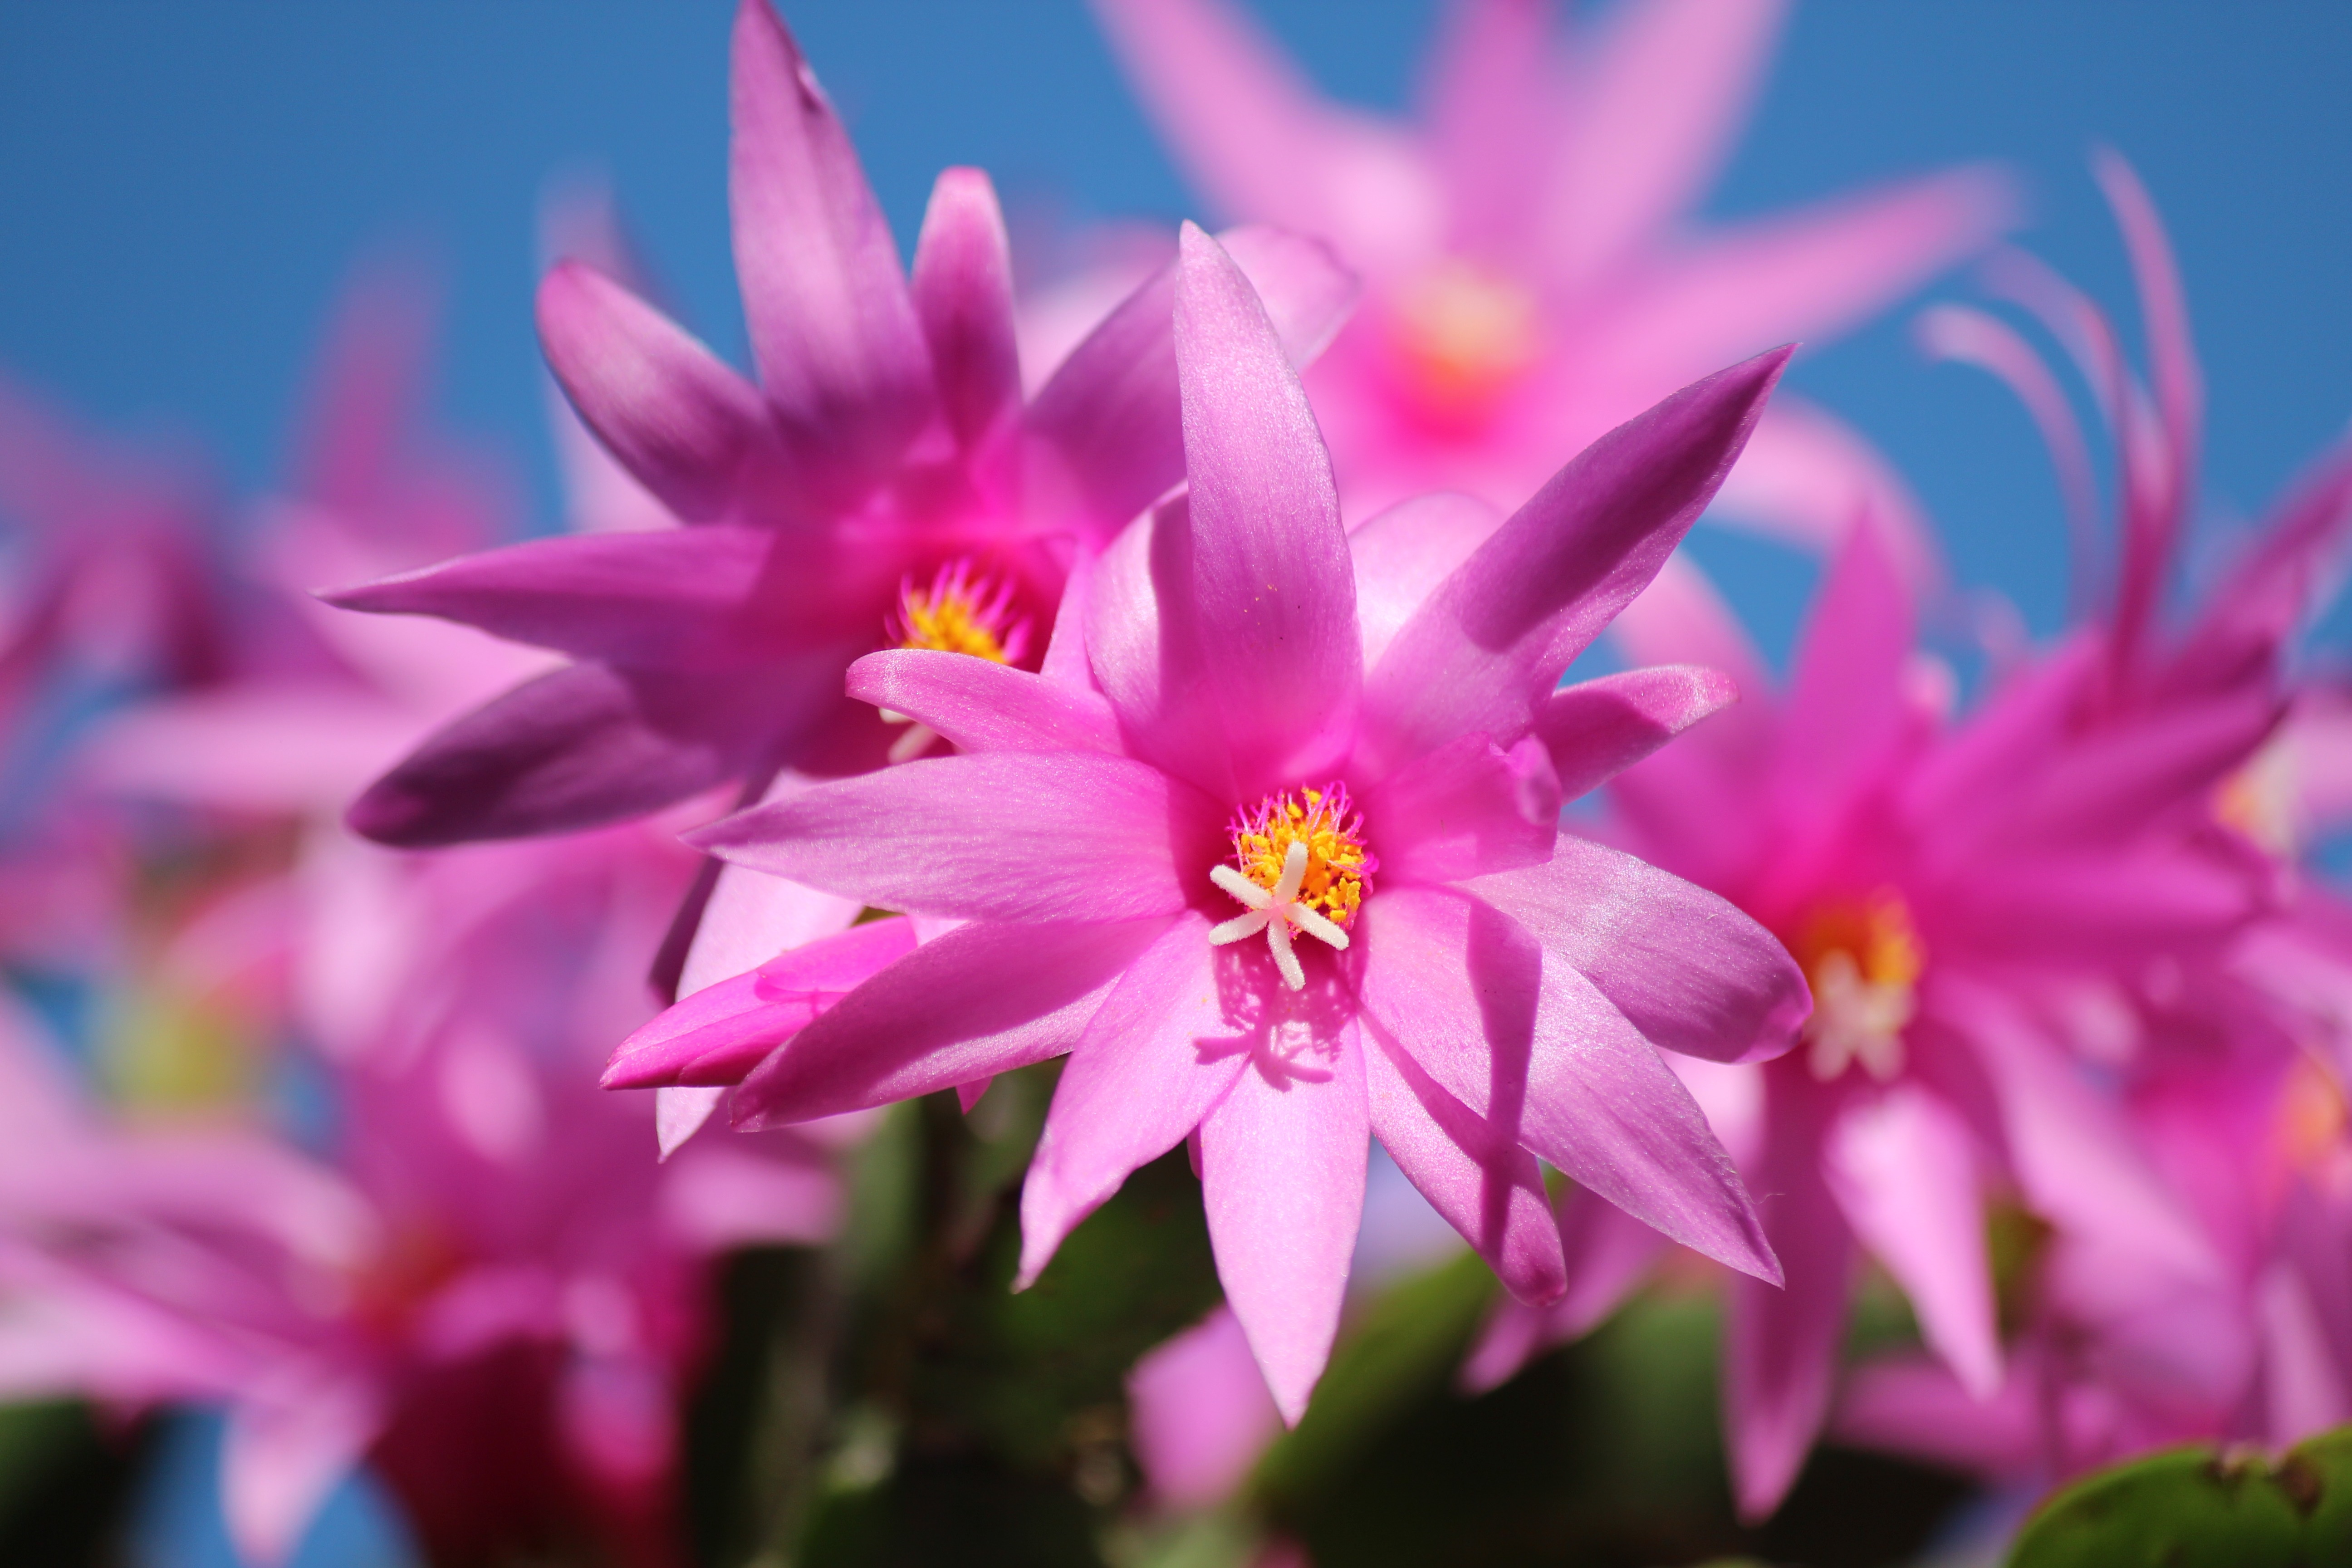
blossom, cactus, plant, flower, petal, botany, pink, flora, wildflower, flowers, blossoms, macro photography, schlumbergera, flowering plant, christmas cactus, land plant